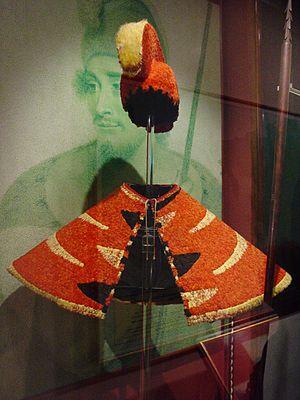
Le ʻahuʻula est un manteau de plumes réservé à l'élite de l'archipel hawaïen. Il se portait traditionnellement avec le mahiole, un bonnet de plumes.